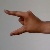
The image shows a hand gesture representing the letter 'Z' in Indian Sign Language.